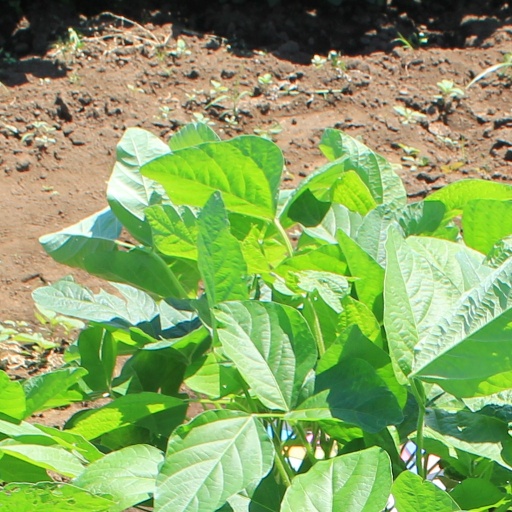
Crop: soybean